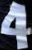
Number: 4